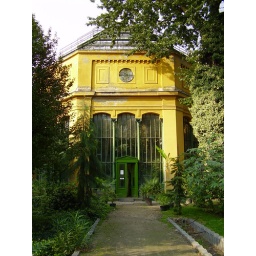
Budapest protected trees in building